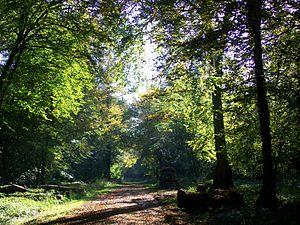
Le chemin des Vaches dans la forêt d'Halatte, sur la commune de Senlis (Oise). Emprunté par les GR 12 et 655, c'est l'unique accès piétonnier à la forêt depuis Senlis.
Senlis est une commune française, sous-préfecture du département de l'Oise, en région Hauts-de-France. Elle se situe sur la Nonette, entre les forêts de Chantilly et d'Ermenonville au sud, et d'Halatte au nord, à quarante kilomètres au nord de Paris. Ses habitants sont appelés les Senlisiens.